Ole Sverre

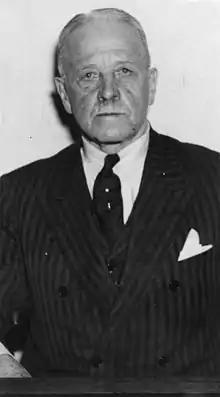
Ole Sverre in 1940

Ole Sverre (7 June 1865 – 31 January 1952) was a Norwegian architect. His work was part of the architecture event in the art competition at the 1928 Summer Olympics.